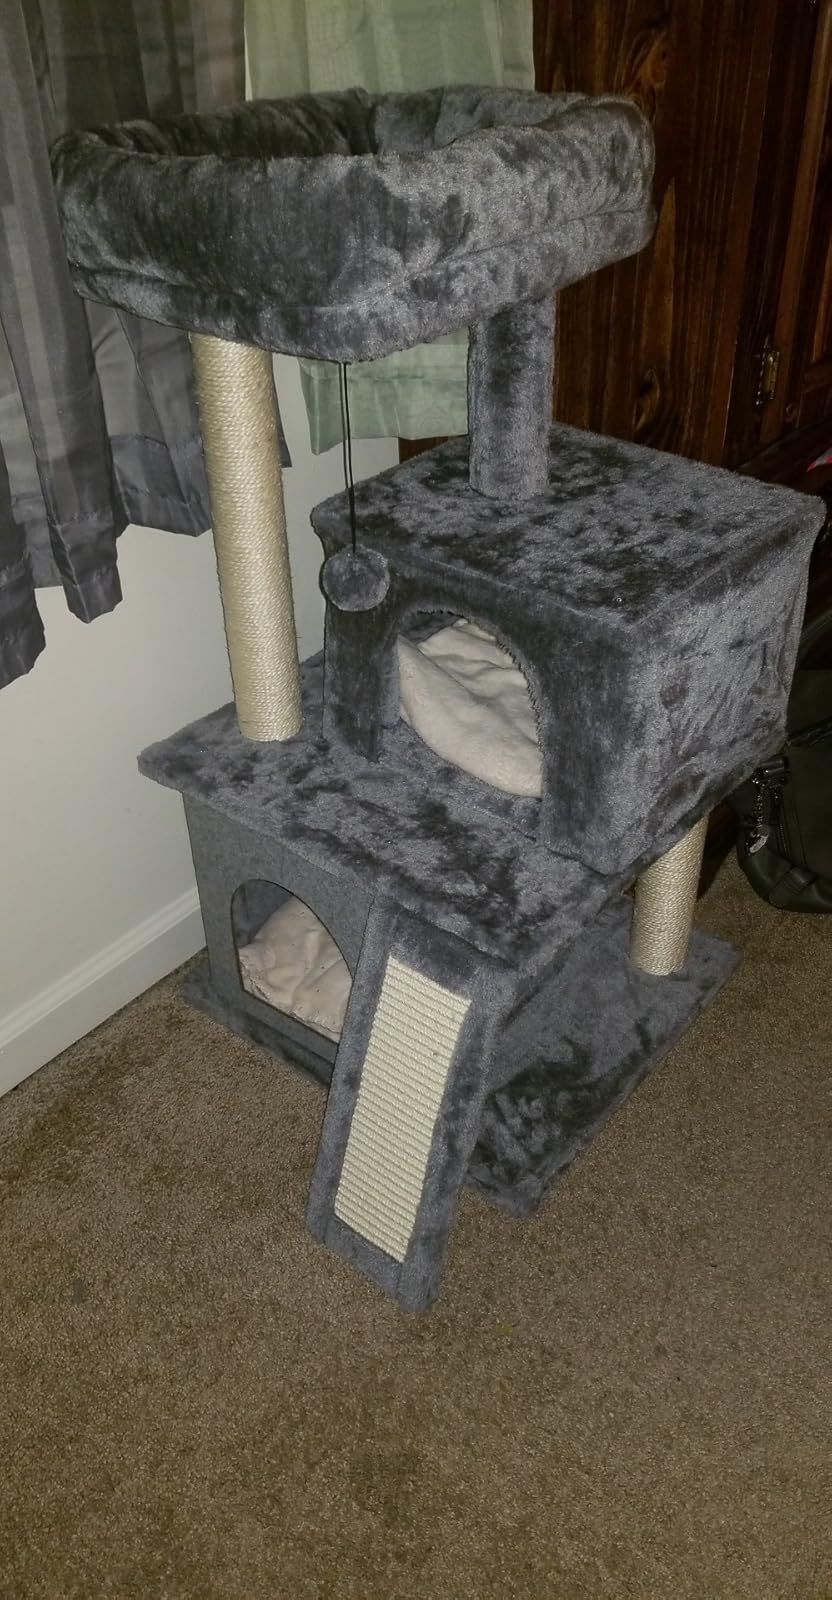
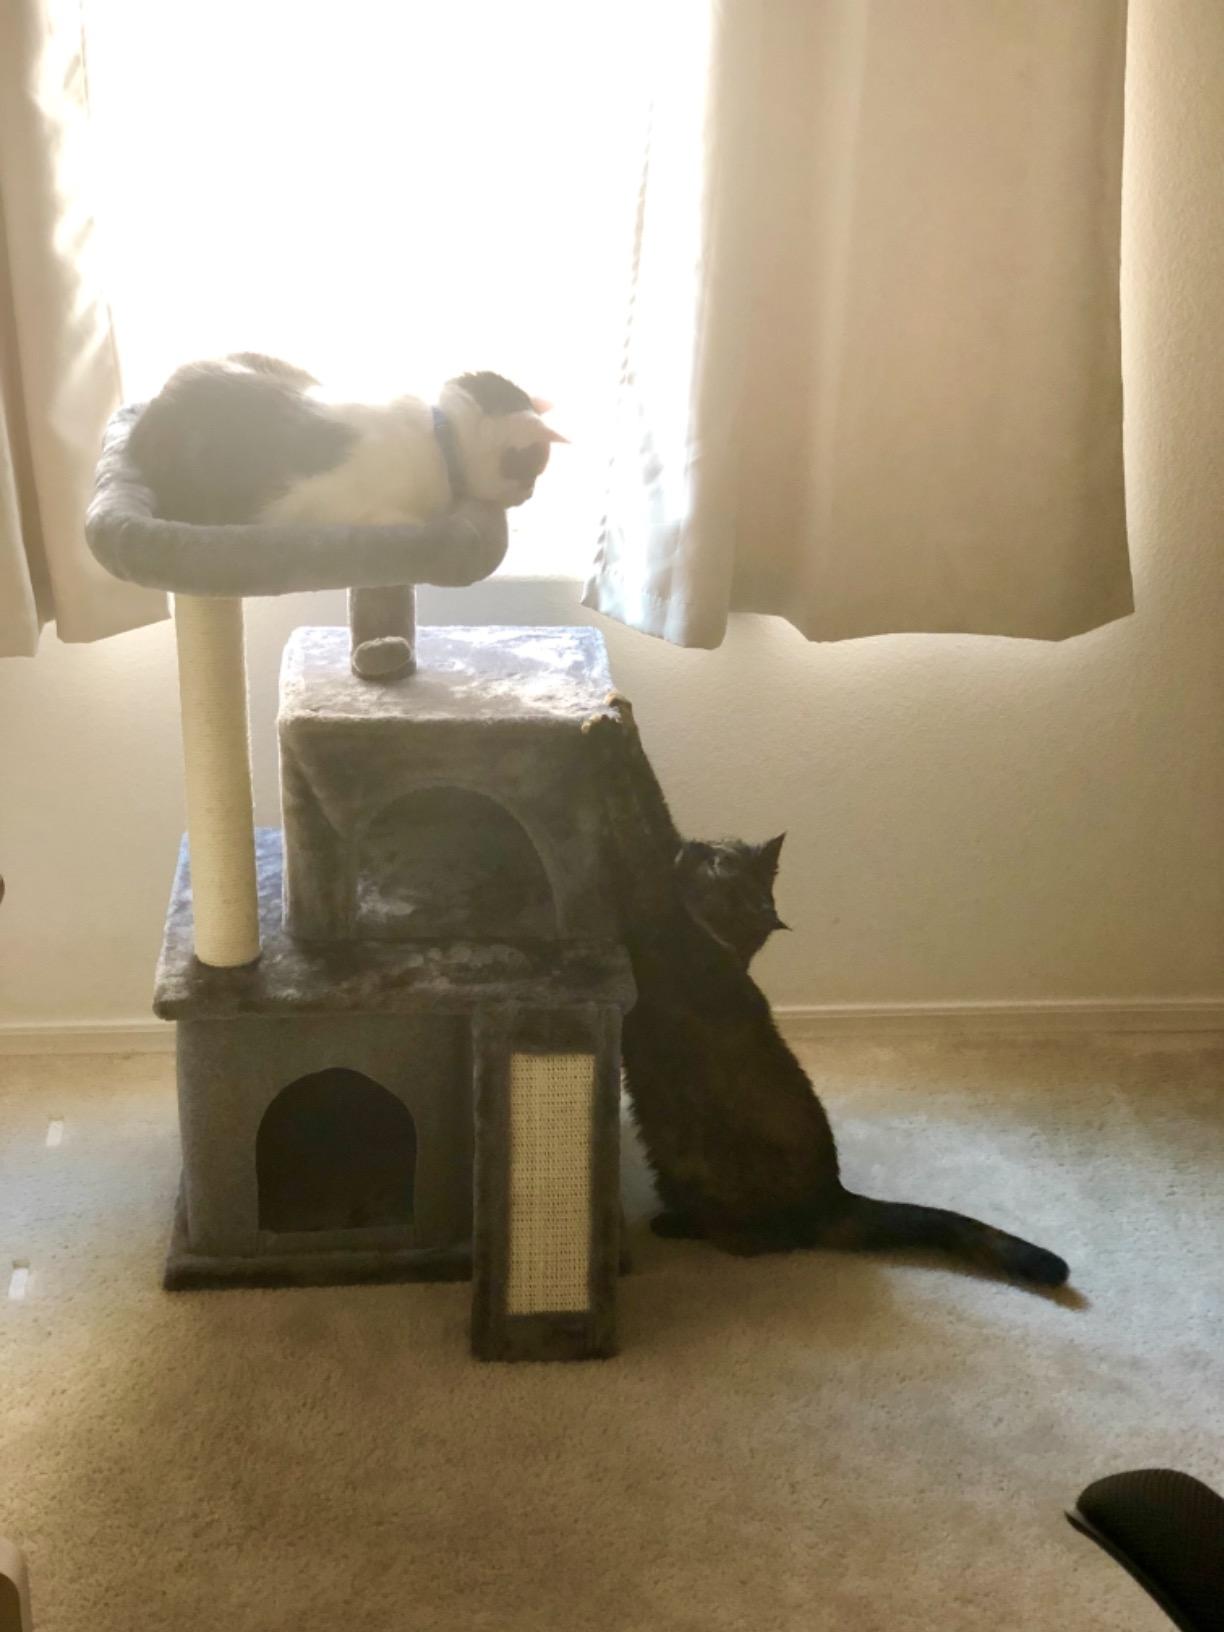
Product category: items_cat tree
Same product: yes